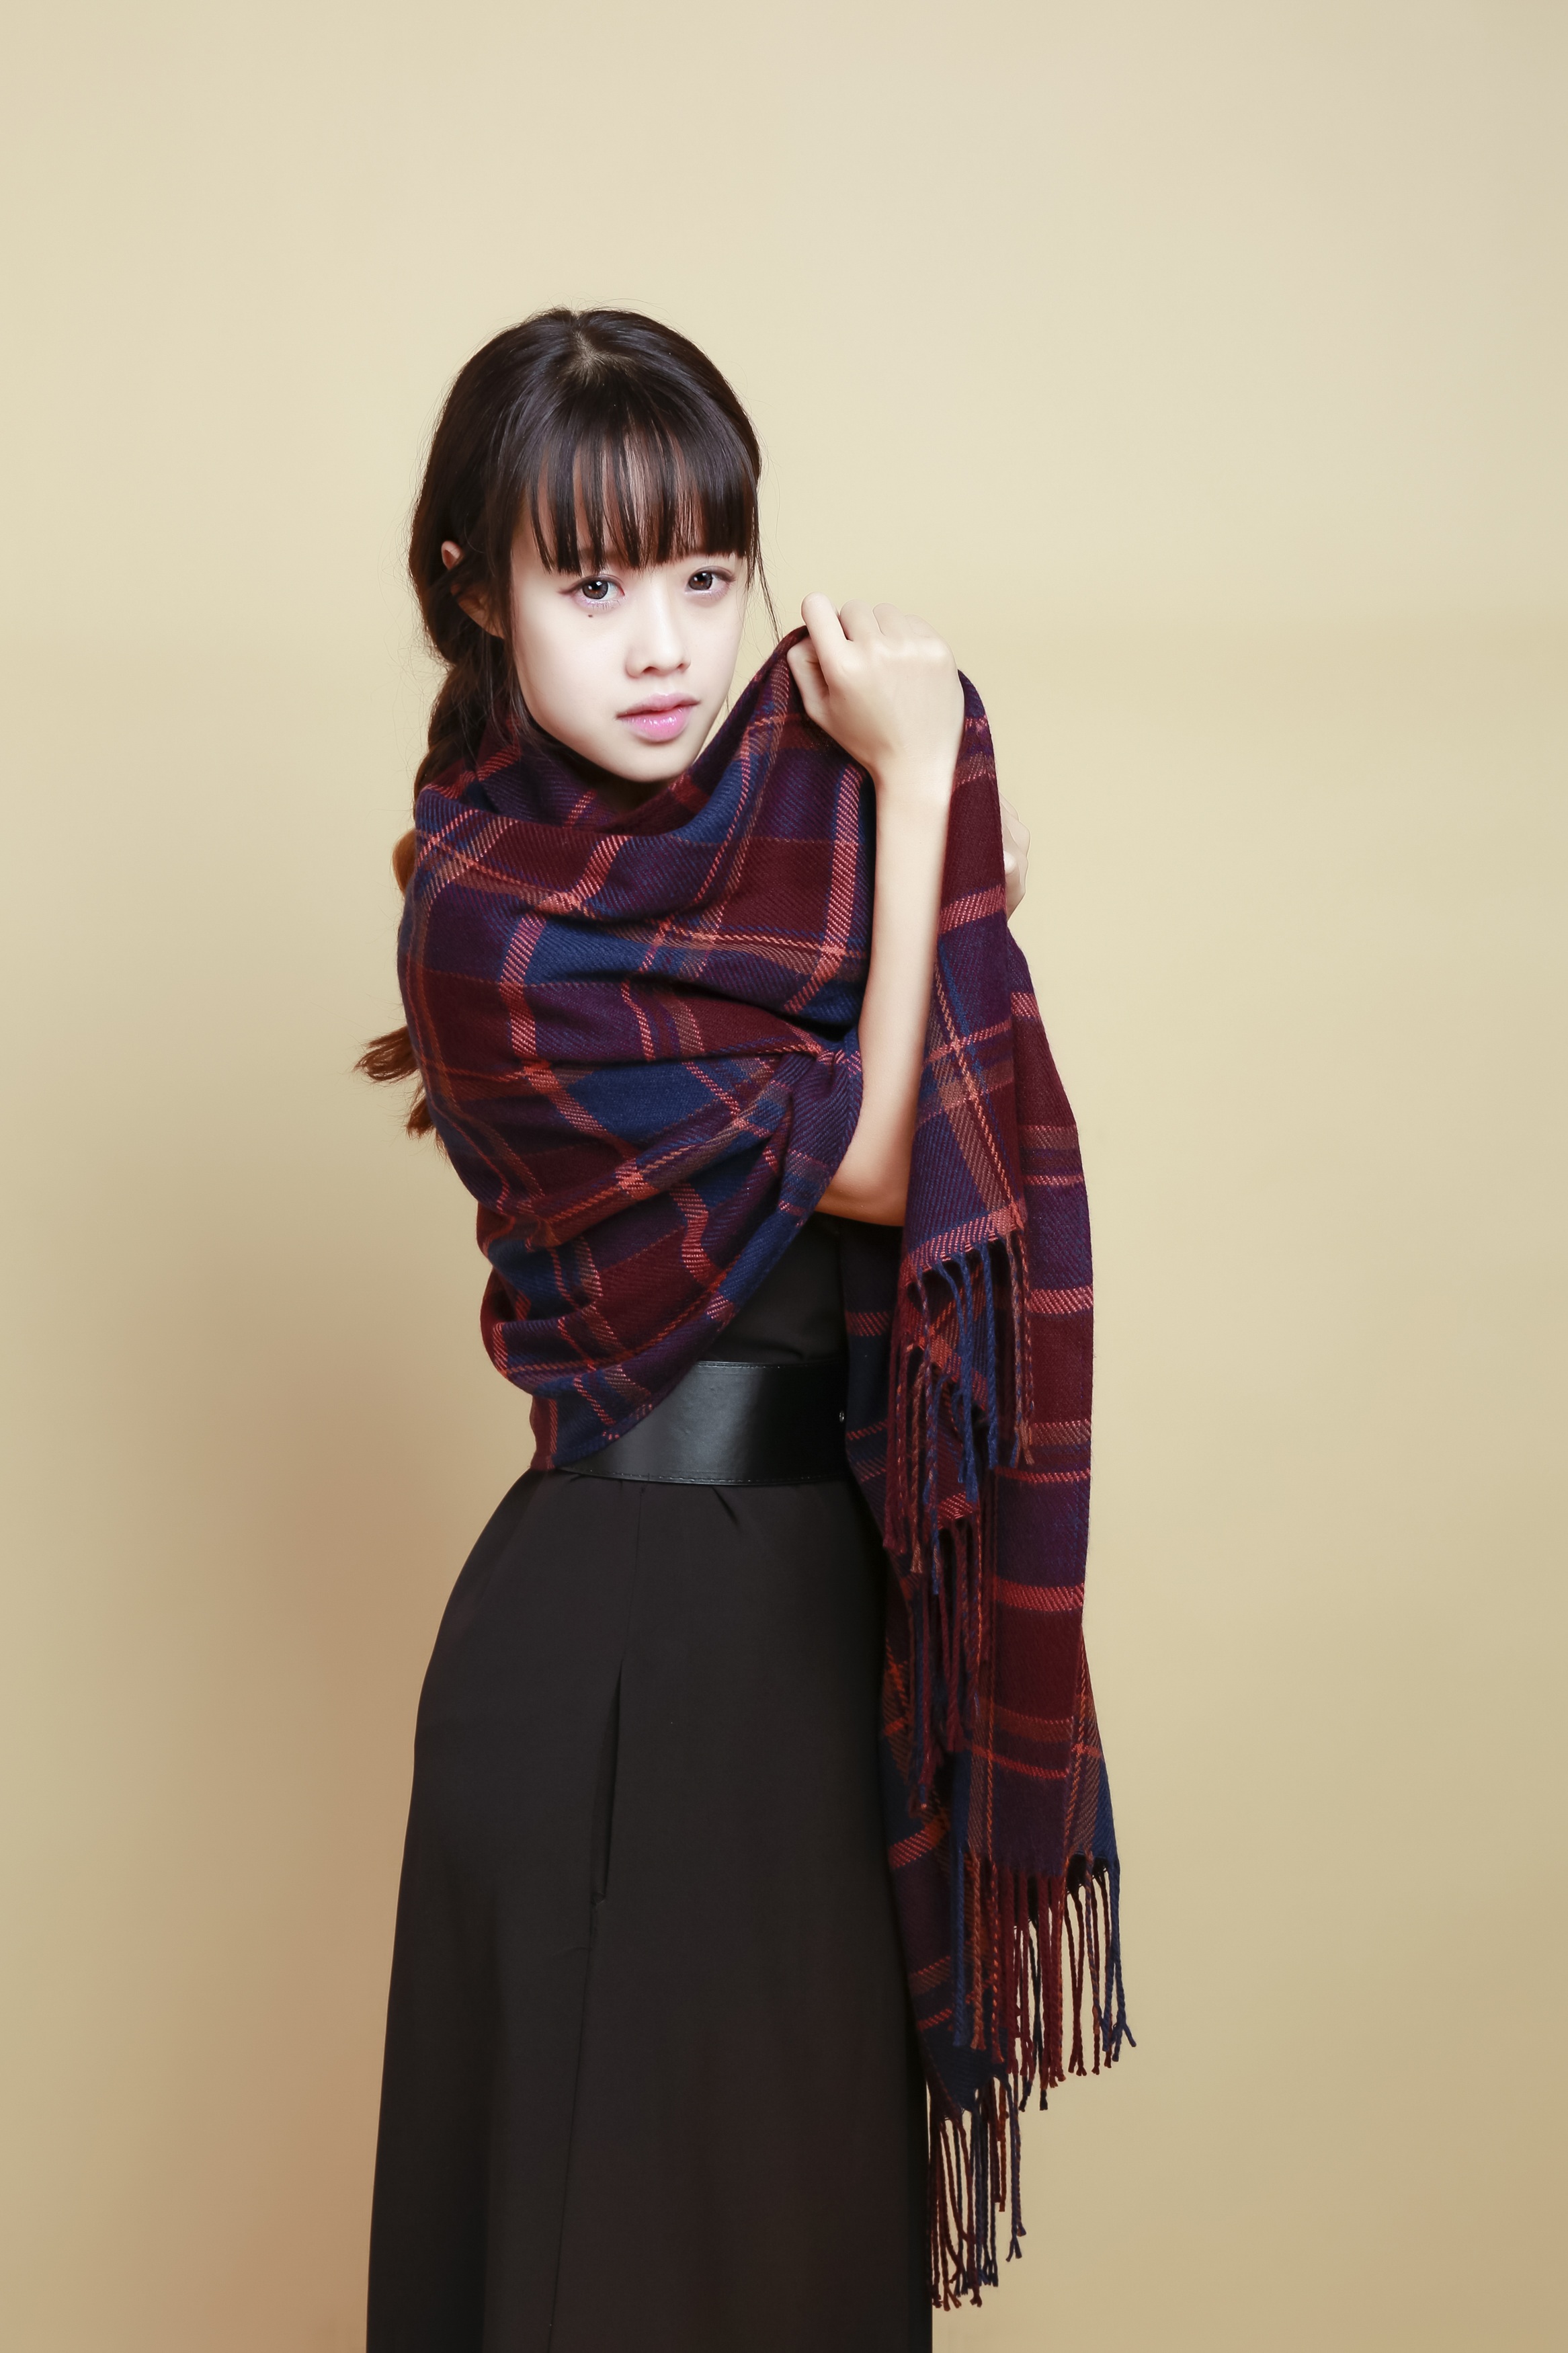
girl, asian, pattern, model, young, chinese, brown, fashion, clothing, outerwear, scarf, collar, dress, design, beauty, costume, sleeve, photo shoot, fashion accessory